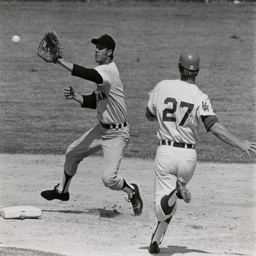
A baseball player is running to the field
A baseball player catching a ball with a catchers mitt.
Individuals are up and doing something fun today.

a man waiting to a catch the baseball as another man runs towards him
A black and white photo of a baseball game with a runner.